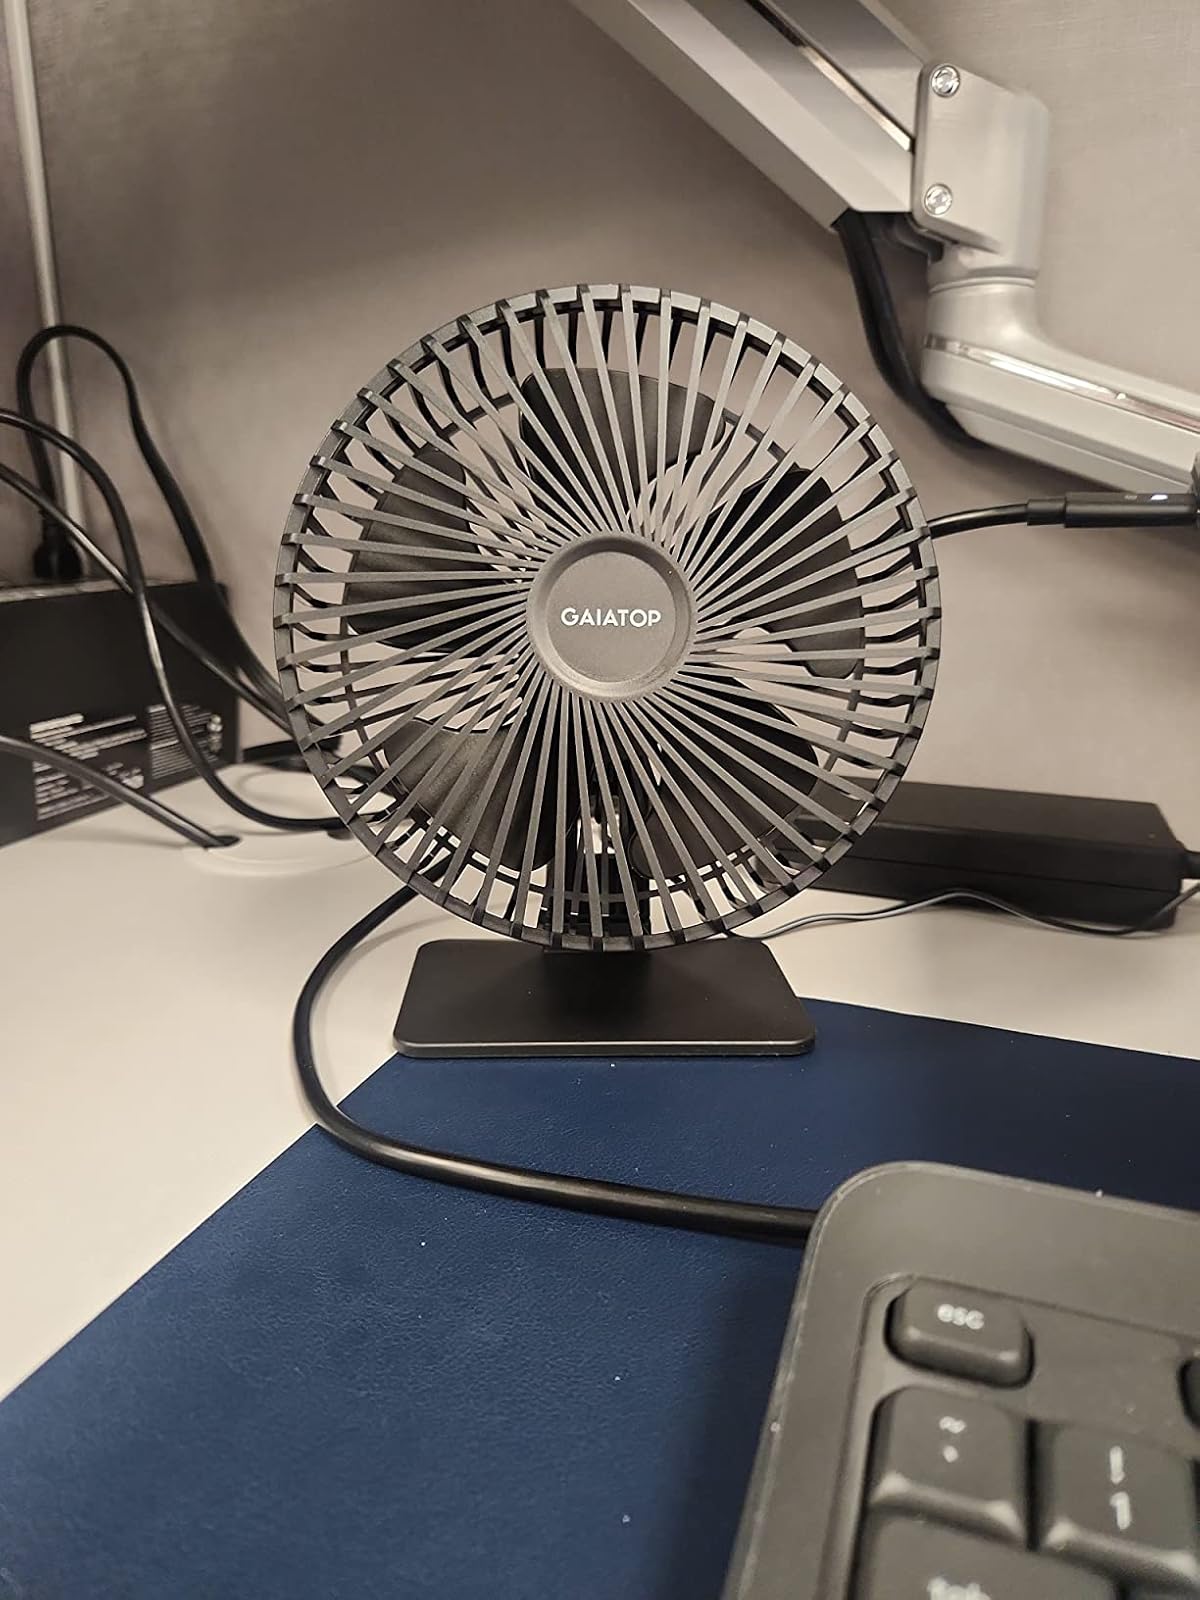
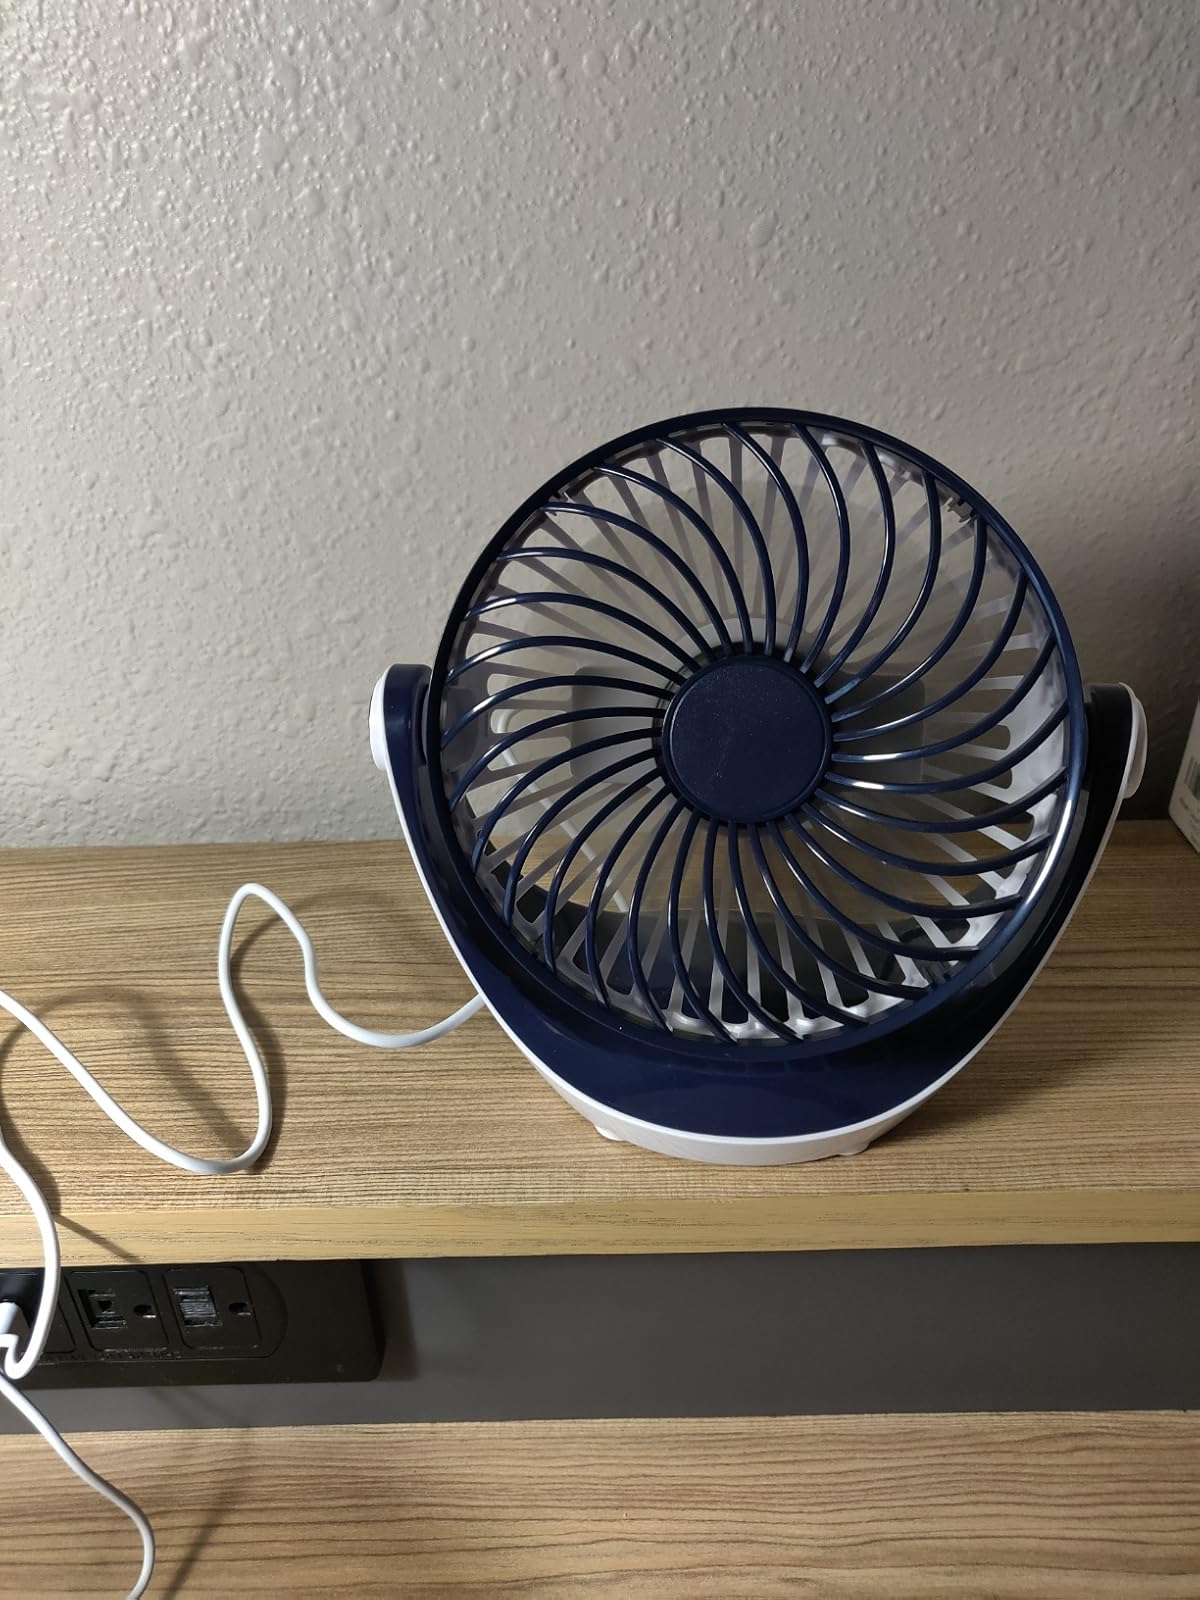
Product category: fan
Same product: no